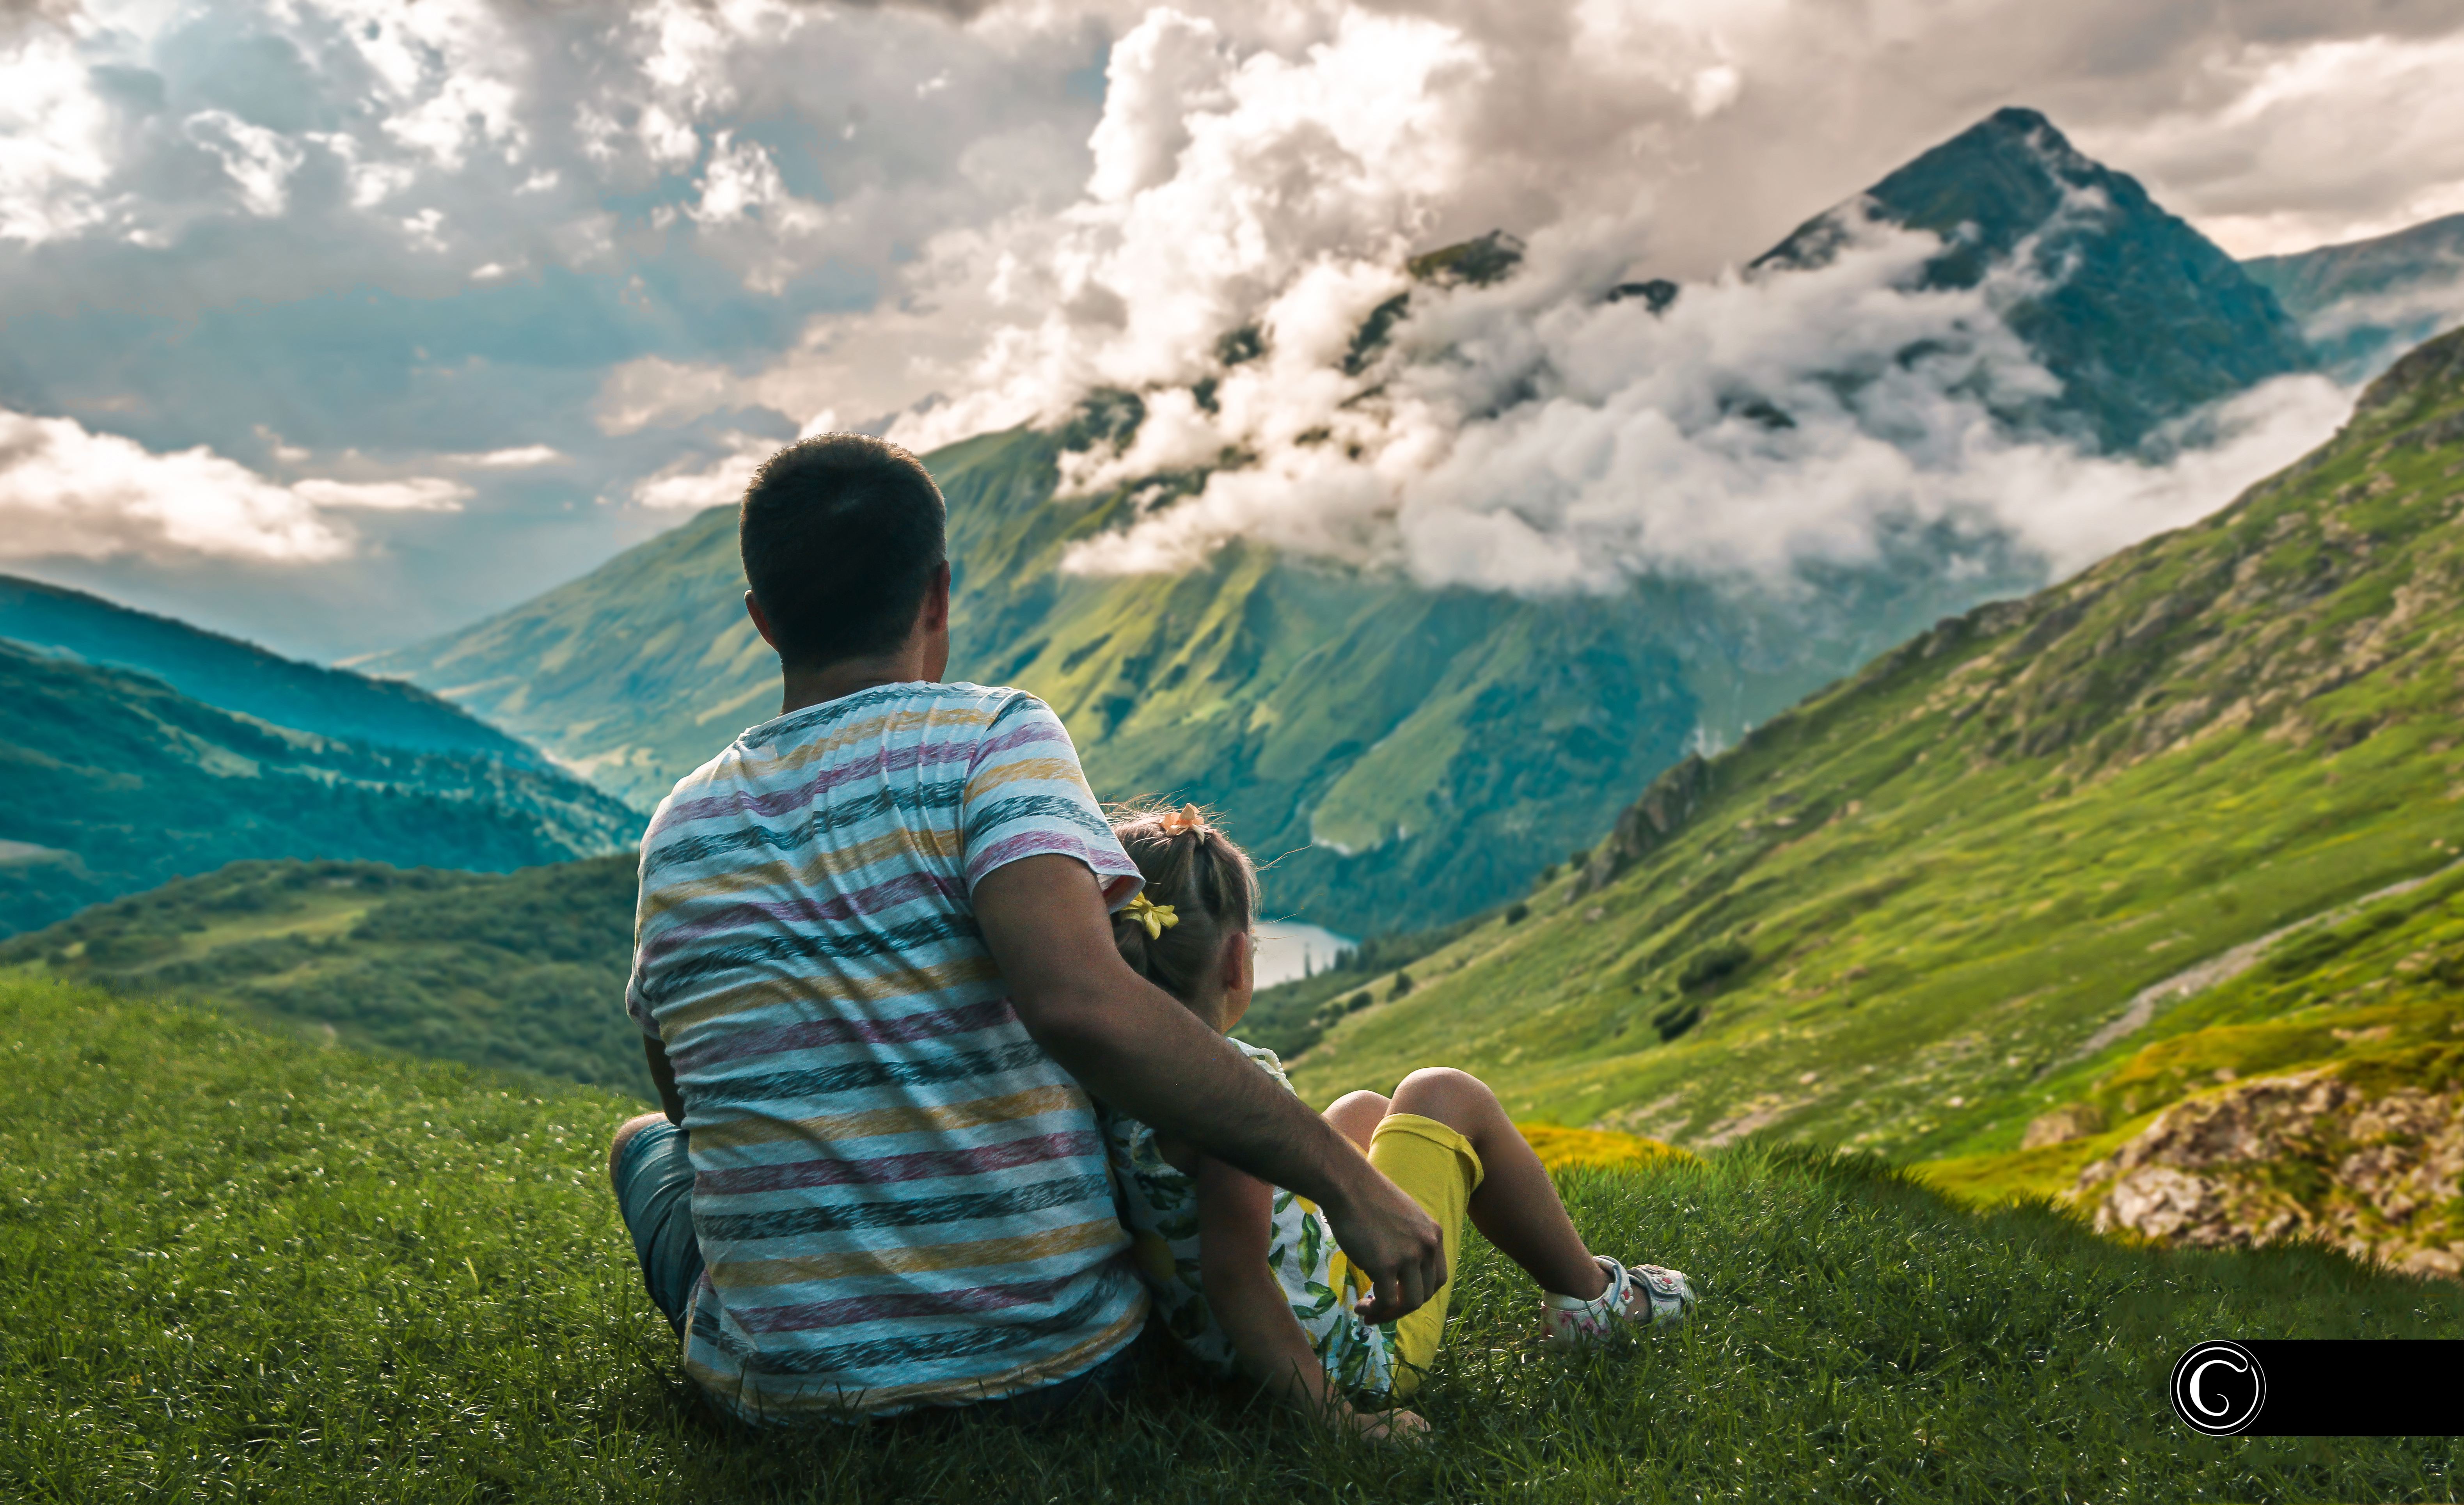
people, nature, mountainous landforms, People in nature, mountain, highland, sky, grassland, hill station, mountain range, hill, natural landscape, wilderness, grass, cloud, alps, meadow, valley, ridge, happy, tourism, photography, fun, landscape, travel, leisure, fell, pasture, mount scenery, vacation, stock photography, adventure, wildflower